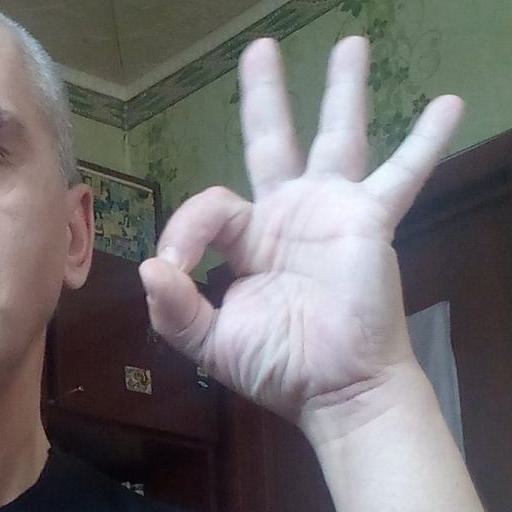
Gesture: ok